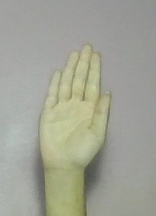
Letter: seen